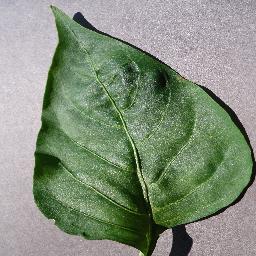
Label: Pepper,_bell___healthy